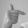
ASL letter: T